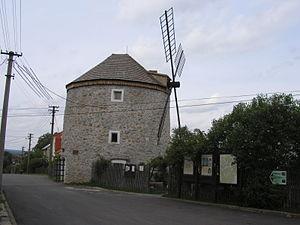
Rudice est une commune du district de Blansko, dans la région de Moravie-du-Sud, en République tchèque. Sa population s'élevait à 966 habitants en 2017.